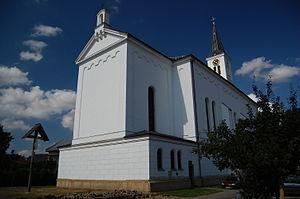
Smržice est une commune du district de Prostějov, dans la région d'Olomouc, en Tchéquie. Sa population s'élevait à 1 645 habitants en 2018.